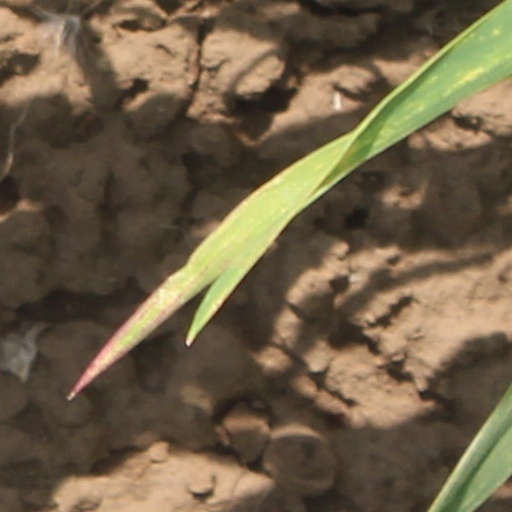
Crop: wheat